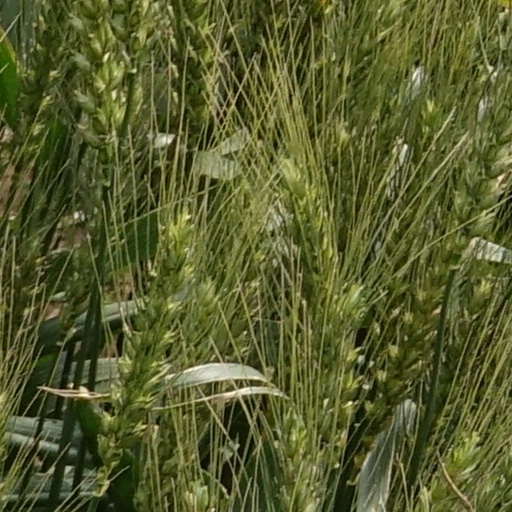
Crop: wheat